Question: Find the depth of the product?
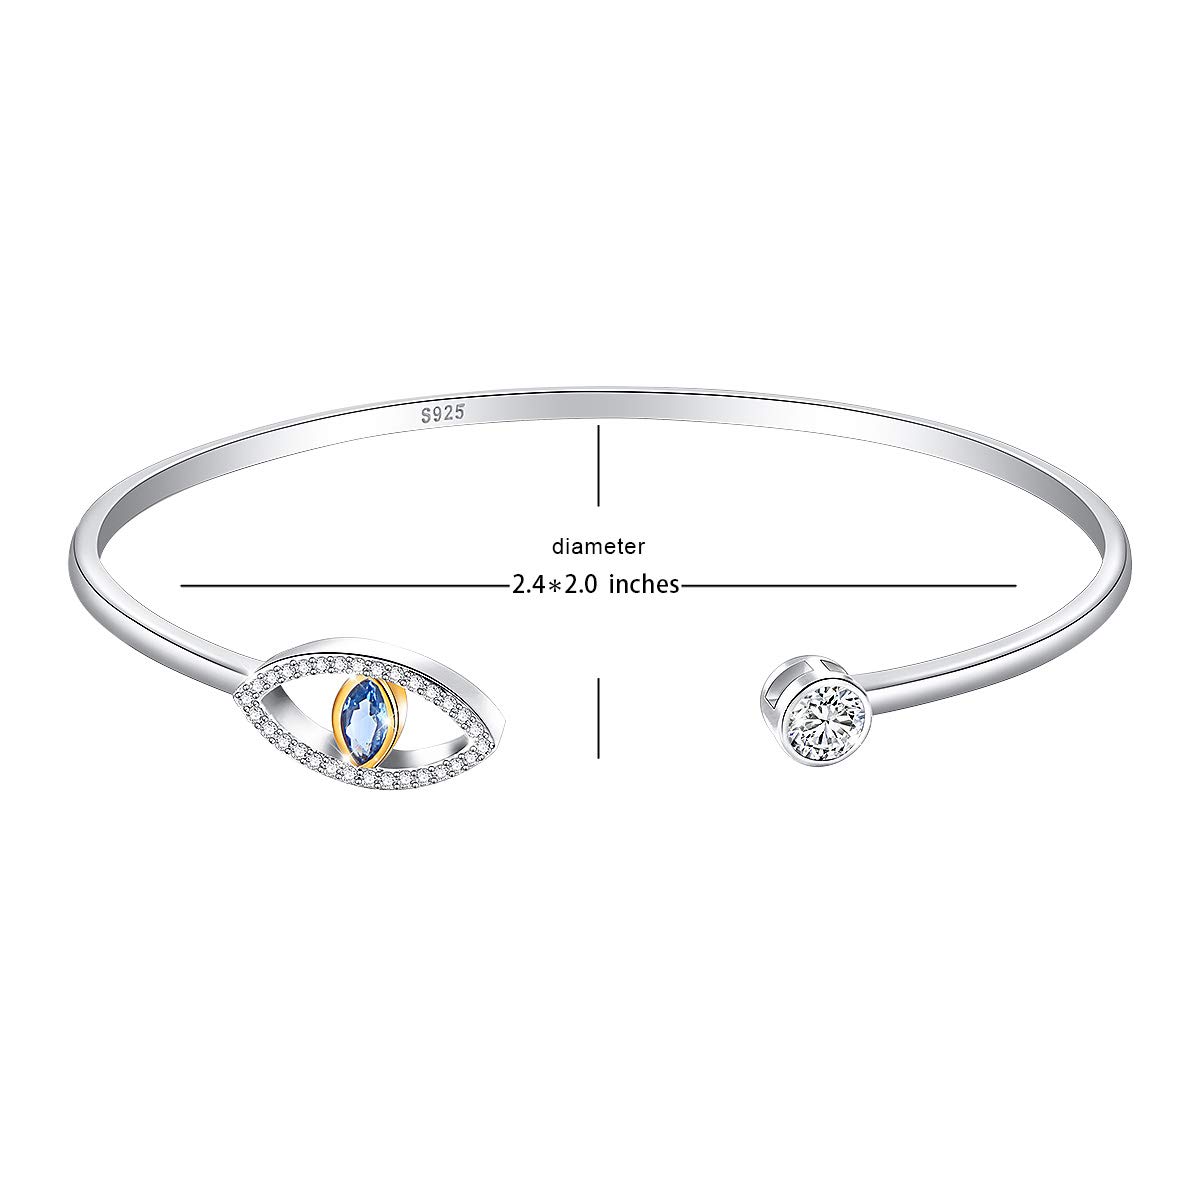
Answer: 2.0 inch